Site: brandenburg
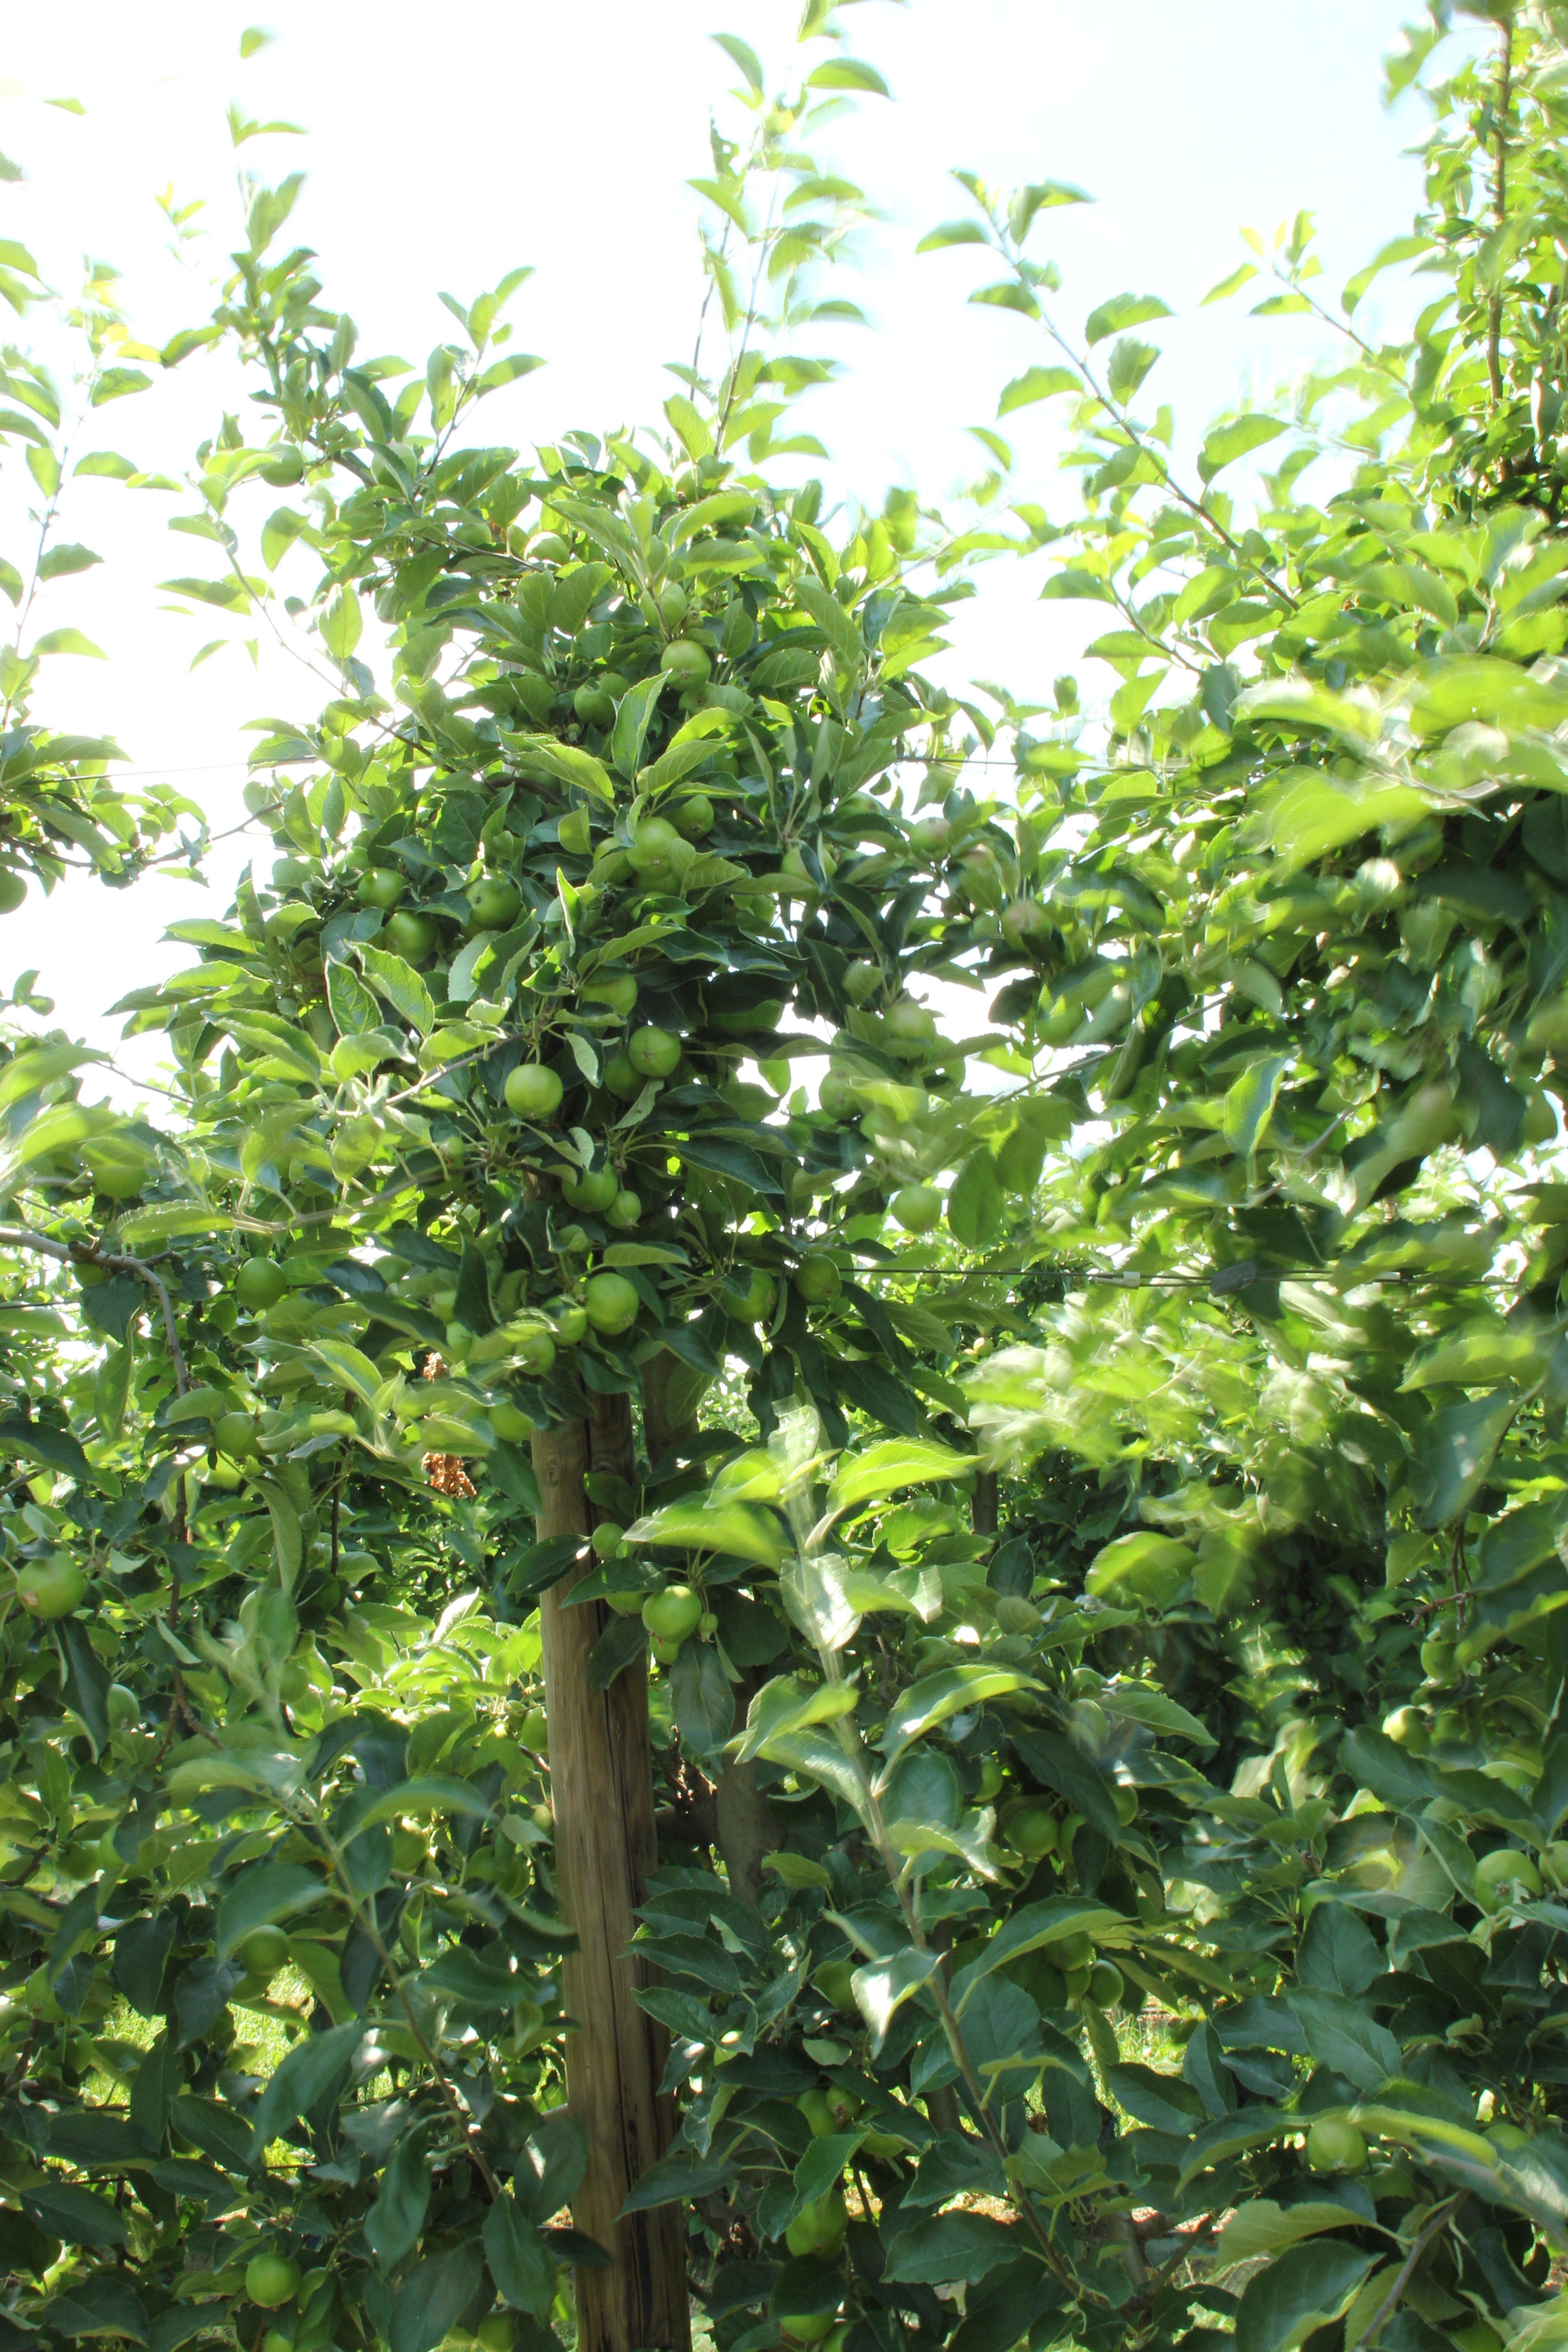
Growth stage (BBCH 74): Development of fruit